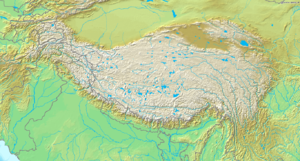
Tibetanske Plateau
Topografisk kort over det Tibetanske Plateau
Det Tibetanske Plateau er et område med vidtstrakte sletter og dybe dale lokaliseret på den nordlige side af Himalaya.